R3 Motorsports

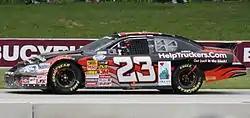
The No. 23 car in 2010

In 2008, R3 returned with Robert Richardson attempting 8 races and making 5. Renegade wheels served as the sponsor at Lowes and Mahindra Tractors at other races. Richardson had a best finish of 23rd at Kansas.